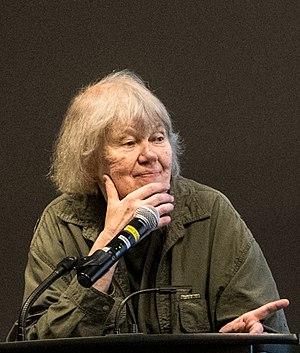
Jean Barman est une historienne de Colombie-Britannique.